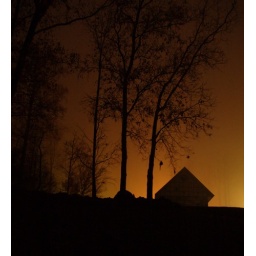
The trees and building looked interesting silhouetted against the orange glow of the fog. No tricks or shopping .